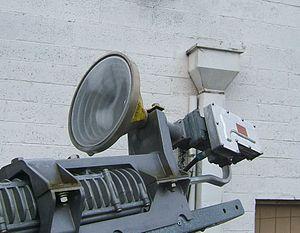
Le cornet d'alimentation est une petite antenne cornet qui améliore le transfert des signaux par l'élargissement du guide d'onde. Ce dispositif permet de faire le passage à l'espace libre d'une onde radioélectrique venant de l'émetteur pour qu'elle puisse atteindre une antenne parabolique qui la réfléchira en faisceau vers l'infini. De façon similaire, le cornet d'alimentation peut servir de point de captation dans le mode réception d'une antenne réceptrice.